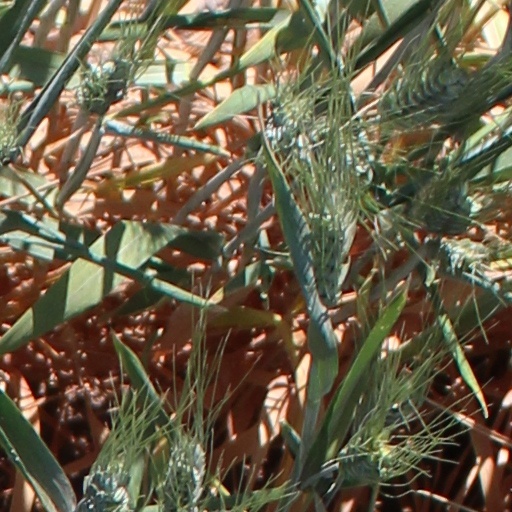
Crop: wheat